JHawk

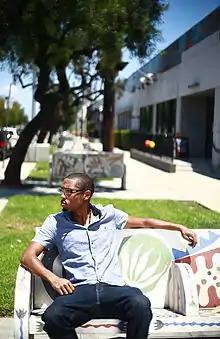
JHawk in August 2014

Jeremy Hawkins (born August 8, 1991) known professionally as JHawk or JHawk Productions, is an American record producer and songwriter from Los Angeles, California. He is known for pioneering the Jerkin' Movement, accumulating tens of millions of views and streams, contributing heavily to the success of a number of Los Angeles-based artists. Hawkins is perhaps best known for producing The Rej3ctz's breakout hit "Cat Daddy" in 2011 which reached Number 77 on the Hot R&B/Hip-Hop Songs and achieved Platinum certification independently.